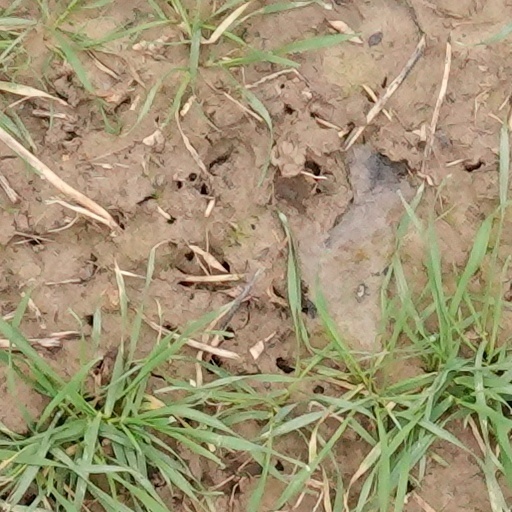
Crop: wheat